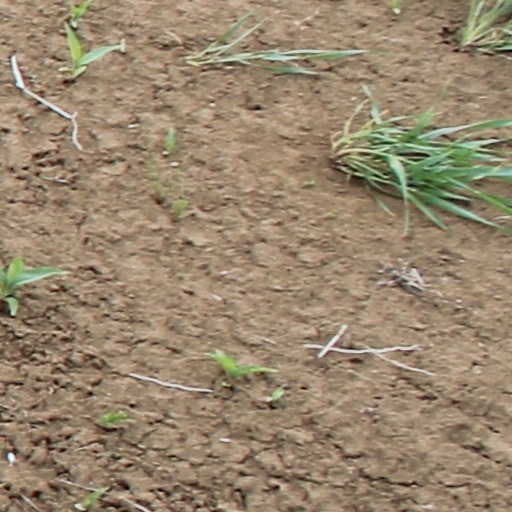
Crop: wheat